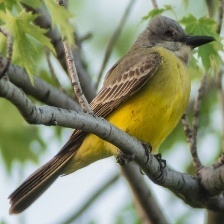
Species: TROPICAL KINGBIRD
Scientific name: TYRANNUS MELANCHOLICUS